Community of Madrid

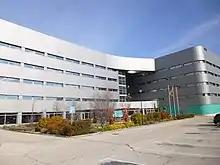
The Severo Ochoa Centre for Molecular Biology, in the campus of the Autonomous University of Madrid

In 2005, the Community of Madrid was the main receptor of foreign investment in the country, at 34.3% of the total. The community ranks 34th amongst all European regions (evaluated in 2002), and 50th amongst the most competitive cities-regions worldwide, ahead of Barcelona and Valencia, the other two largest metropolitan areas of Spain. The strengths of the economy of the community are its low unemployment rate, its high investment in research, its high development, and the added-value services therein performed. Its weaknesses include the low penetration of broadband and new technologies of information and an unequal male to female occupation.